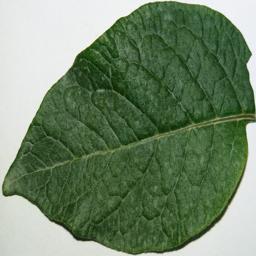
Label: Potato___Healthy